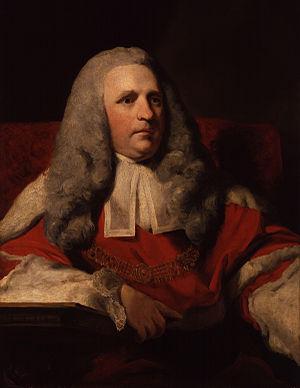
Charles Pratt, baptisé le 21 mars 1714 à Kensington et mort le 18 avril 1794, 1ᵉʳ comte Camden, est un avocat et juge britannique.